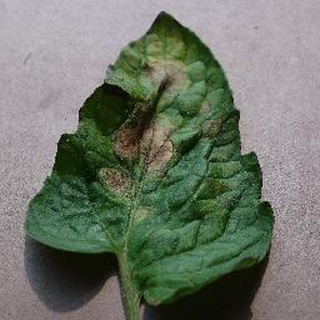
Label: tomato_late_blight